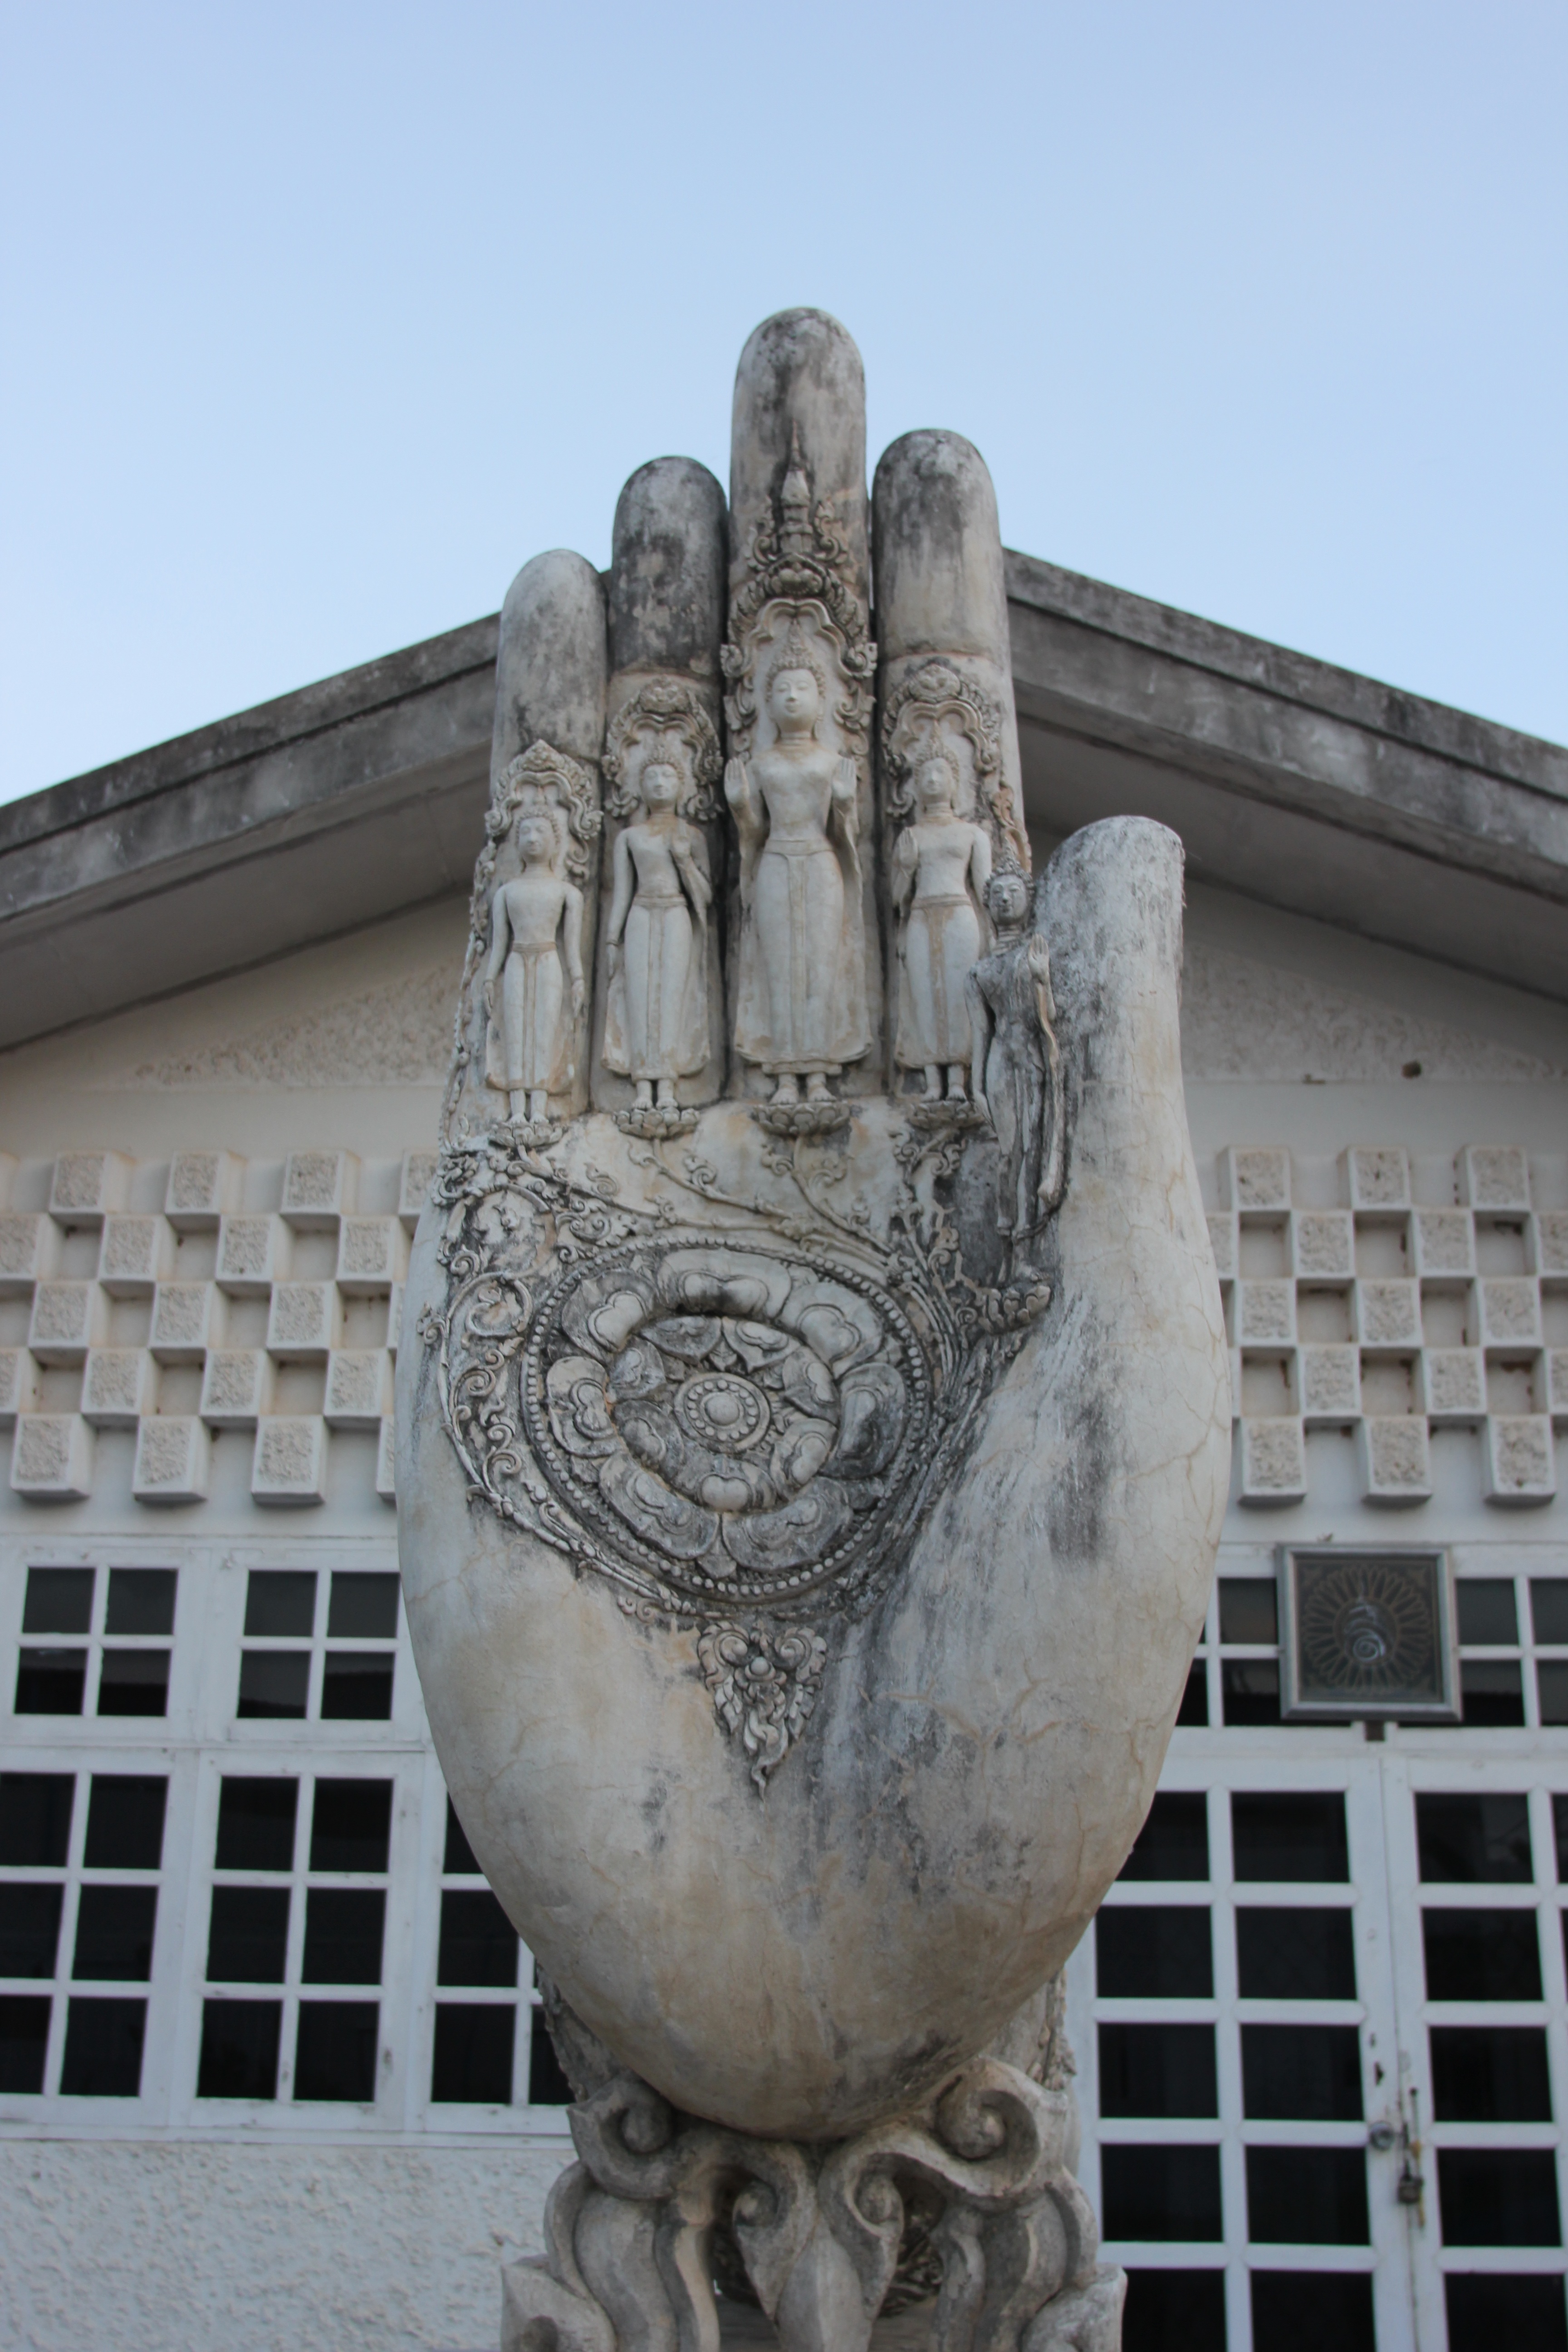
monument, statue, sculpture, art, temple, carving, stone carving, hand signal, ancient history, carved signs, fine gesture